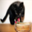
Label: cat